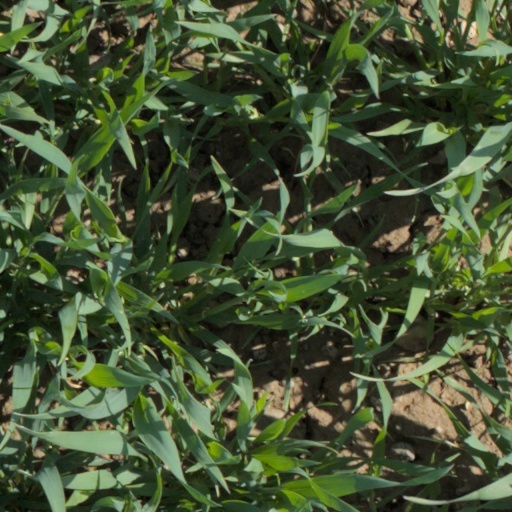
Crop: wheat